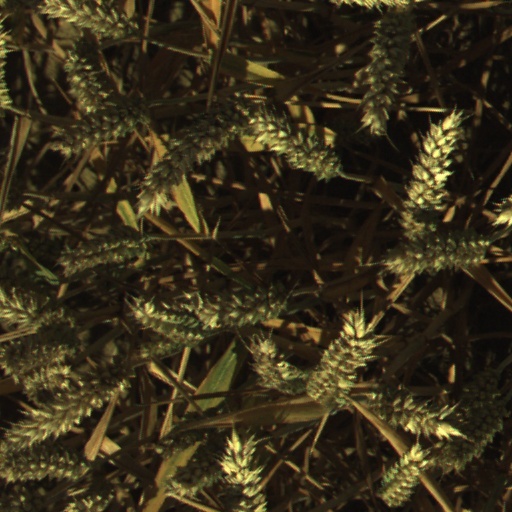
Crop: wheat